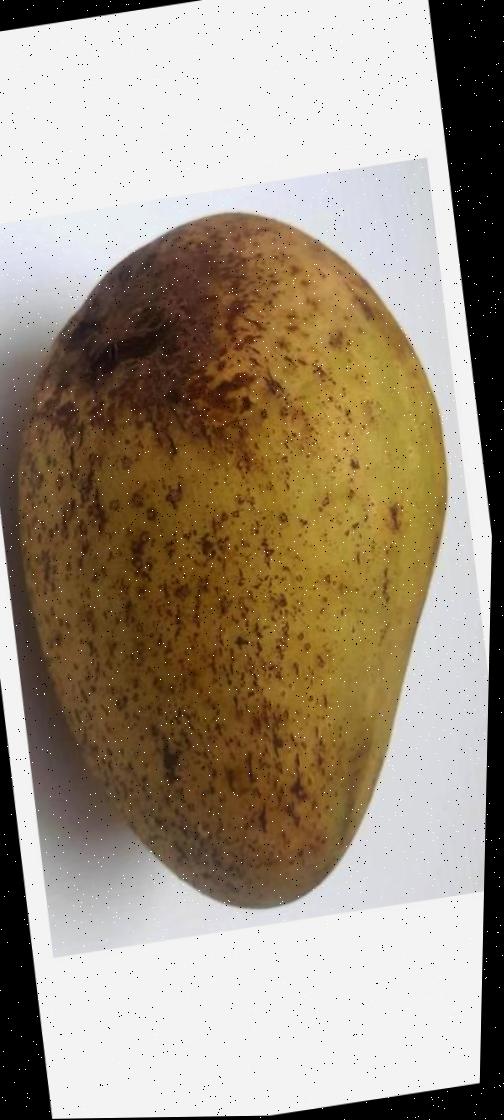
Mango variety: Ashshina Classic